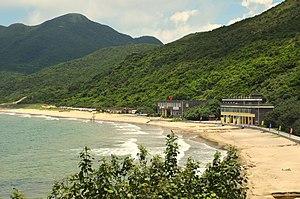
Le village de vacance de l'île Hebao (荷包岛度假村), très apprécié par les étudiants, sur le territoire de la municipalité de Zhuhai, province du Guangdong, Chine. 中文: 在珠海市的荷包岛度假村。学生喜欢在这里度假。
L'Île Hébāo est une île de la municipalité de Zhuhai, province du Guangdong, Chine.
Zhuhai est une ville-préfecture sur la côte sud de la province du Guangdong en Chine, limitrophe de Macao.